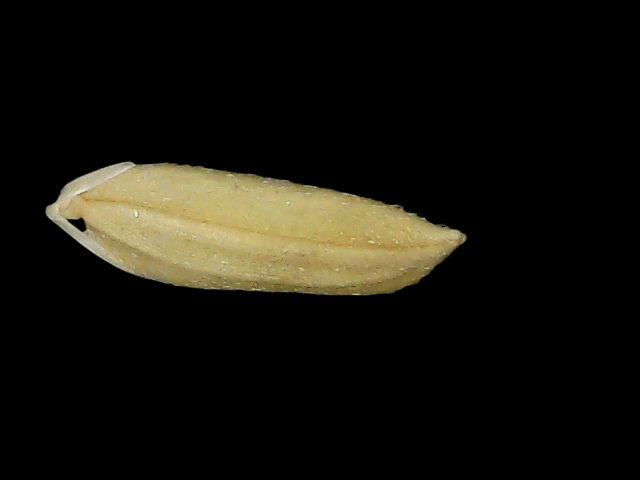
Rice variety: Br23